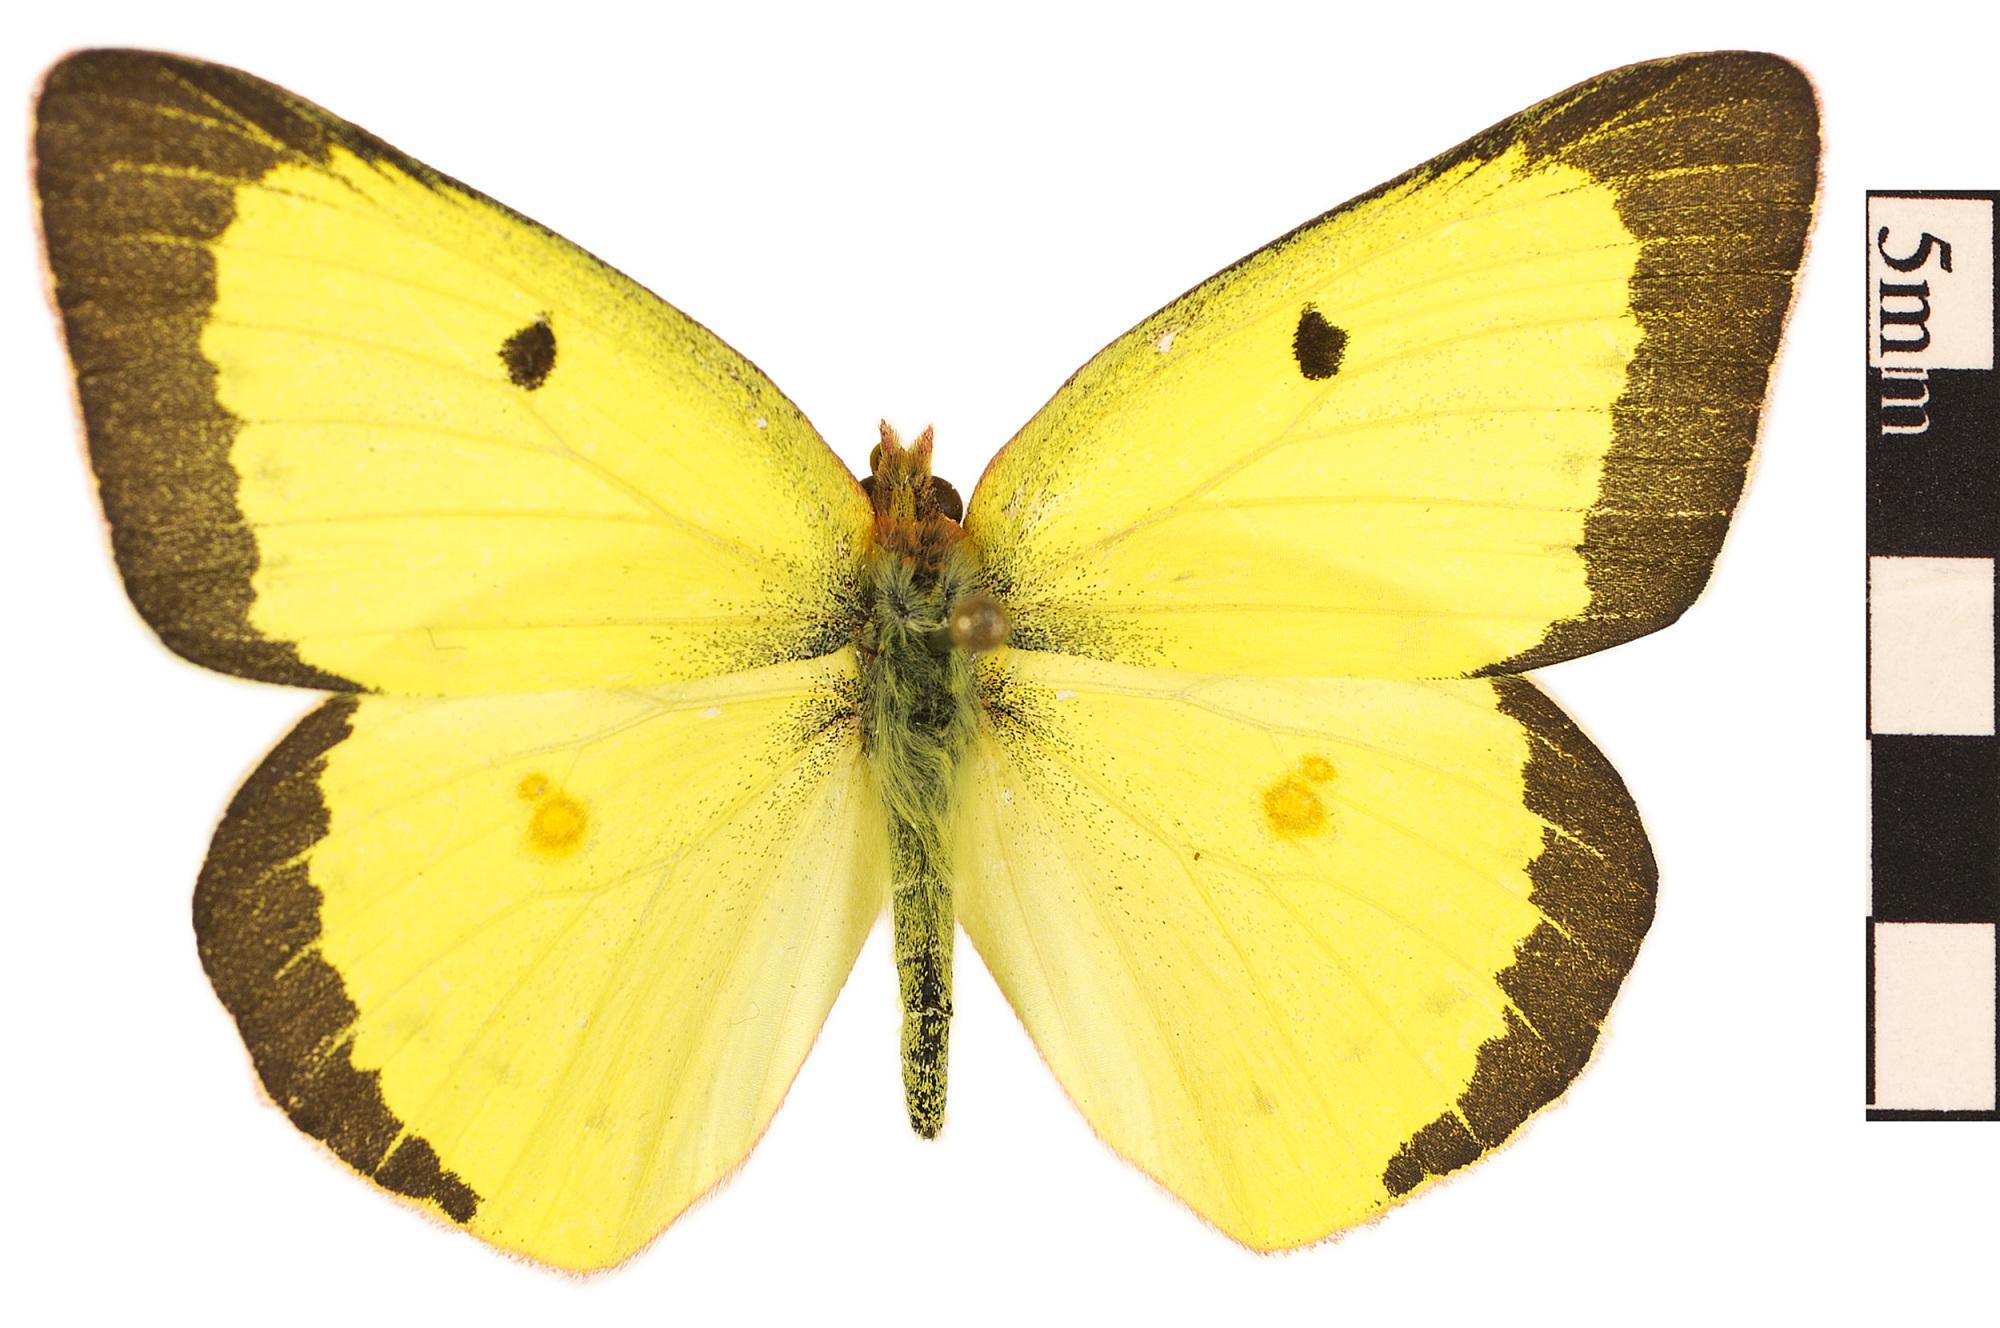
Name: Clouded Sulphur
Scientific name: Colias philodice
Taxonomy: Animalia, Arthropoda, Hexapoda, Insecta, Lepidoptera, Pieridae, Coliadinae
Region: US Mid Atlantic (PA, NJ, MD, DE, DC, VA, WV)
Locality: Chesapeake Beach, Rte 260, North America, United States, Maryland, Calvert County
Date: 1977